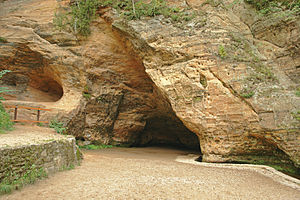
Gutmanhulen
Gutmanhulen
Gutmanhulen er den dybeste hule i Letland beliggende ved floden Gauja i Gauja Nationalparken. Hulen er næsten 19 meter dyb, 12 meter høj på det højeste punkt og 10 meter høj på det laveste. Indgangen til Gutmanhulen er 10,6 meter bred, og hulens gangareal udgør 170 kvadratmeter. Tidligere havde Gutmanhulen 1½ millioner besøgende på en sæson. Der findes mange inskriptioner i hulens vægge udført af besøgende, og de ældste kan dateres tilbage til det 16. århundrede. Gutmanhulen er kendt fra sagnet om Turaidas Rose, hvor det fortælles, at pigen Maija mødtes med sin elskede.